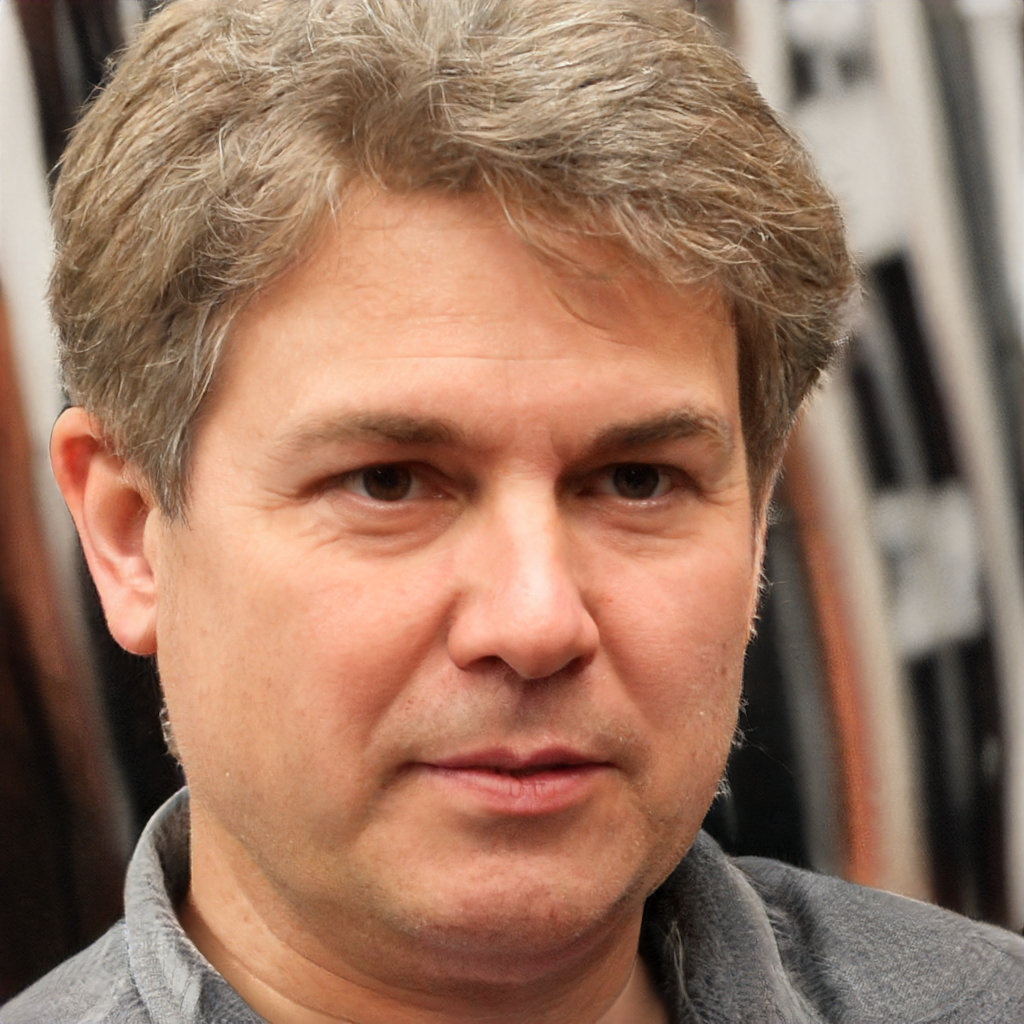
Gender: Male